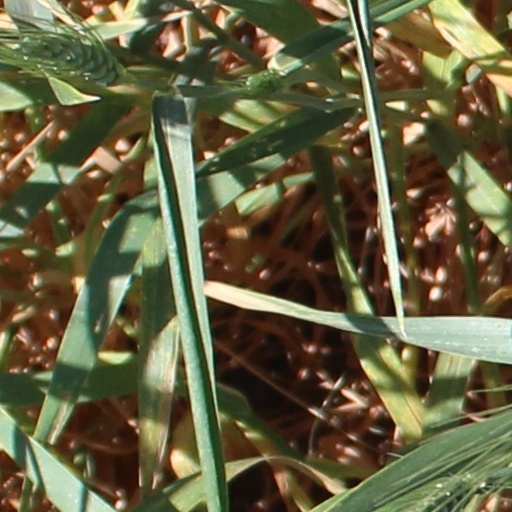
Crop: wheat